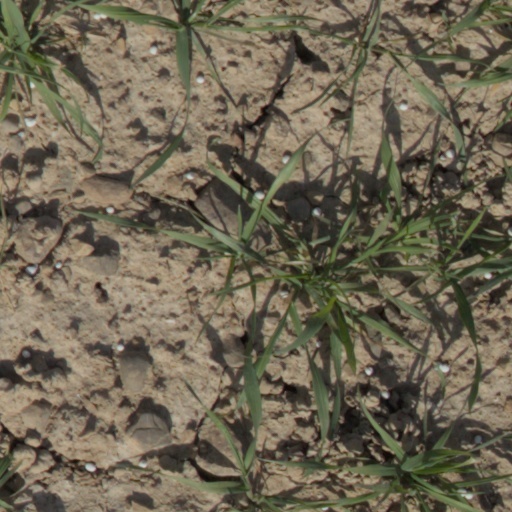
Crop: wheat